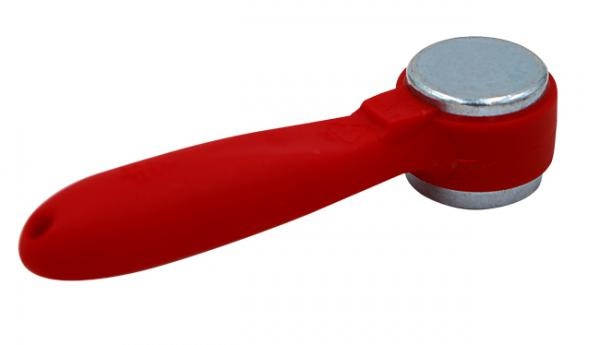
Hammer Capper
Introducing the ultimate Hammer Capper, your go-to tool for homebrewing beer and crafting your favorite beverages! This high-quality bottle capper effortlessly seals your bottles, ensuring freshness and carbonation for your homemade creations. Designed for both beginners and seasoned brewers, the Hammer Capper is made from durable materials that guarantee longevity through multiple brewing sessions. With its simple and effective design, you can easily cap glass bottles in seconds, allowing you to focus on what you love most—brewing! Ideal for those crafting craft beers, ciders, and sodas, this capper adjusts to fit standard bottle sizes, making it a versatile addition to your home brewing kit. The ergonomically designed handle provides a comfortable grip, ensuring that every cap is securely tightened without any hassle. Prepare to impress your friends and family with your own handcrafted beverages, perfectly preserved with the Hammer Capper. Whether you're a homebrew enthusiast or just starting your brewing journey, this capper is an essential tool that enhances your brewing experience, keeping your drinks fresh and bubbly. Order your Hammer Capper today and take the first step toward brewing amazing flavors right at home! Get ready to embark on a flavorful adventure with Smartfox. Hammer Capper Hammer Capper
Brand: IMAKE
Category: Home & Garden > Kitchen & Dining > Barware > Bottle Caps > Swing-Top Bottle Caps